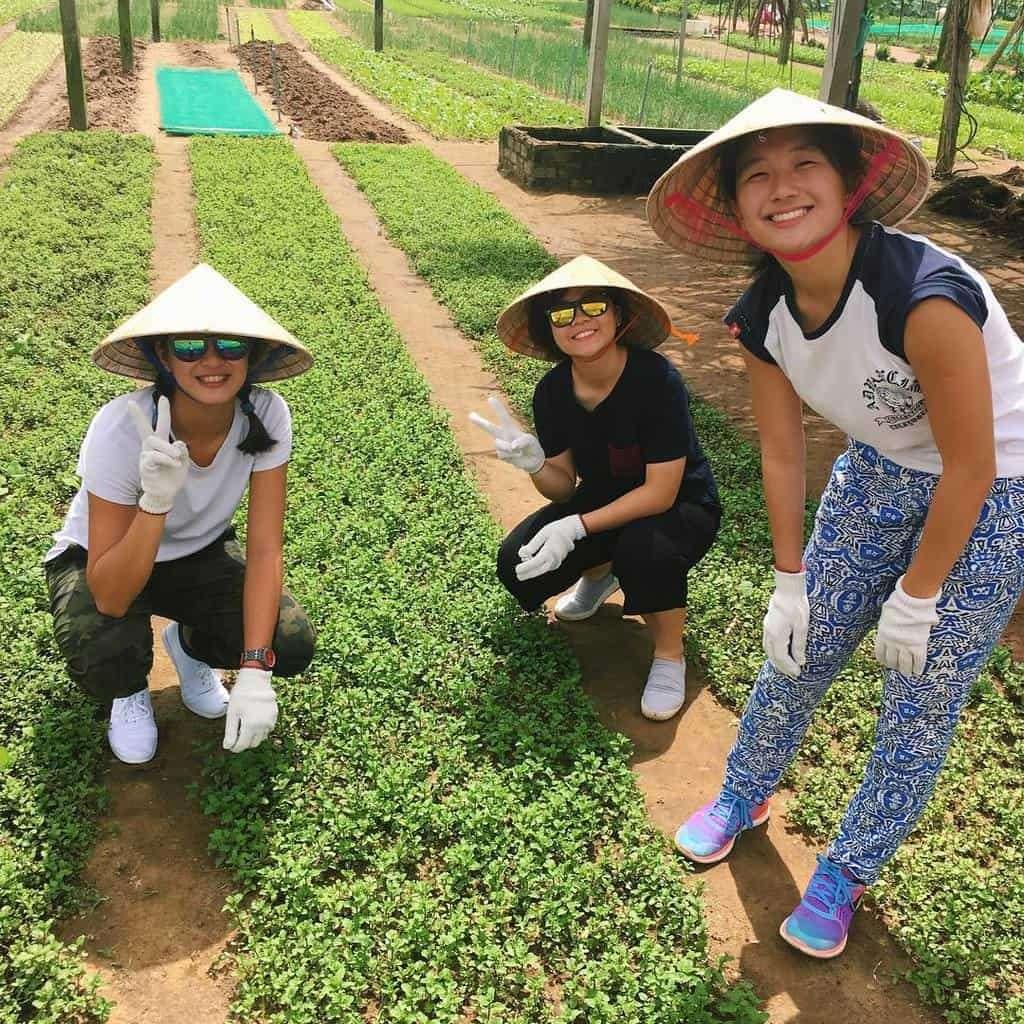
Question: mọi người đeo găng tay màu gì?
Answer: màu trắng